Frigyes Riedl

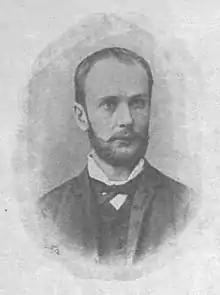
Frigyes Riedl

Frigyes Riedl (September 12, 1856 in Ladomér – August 7, 1921 in Budapest) was a prominent Hungarian essayist, critic and literary historian. His most famous work is "Arany János" (1887), the earliest study of poet János Arany. He is also noted for his books on eighteenth- and nineteeth-century Hungarian literature, and for "A History of Hungarian Literature" (1906), which was intended as a primer for English-speaking audiences unfamiliar with Hungarian literature. He was a professor of Hungarian literature at the University of Budapest and a regular contributor to the literary review "Budapesti Szemle". With other Hungarian literary figures, especially Jenõ Péterfy, he tried to establish unique criteria for Hungarian literary criticism.